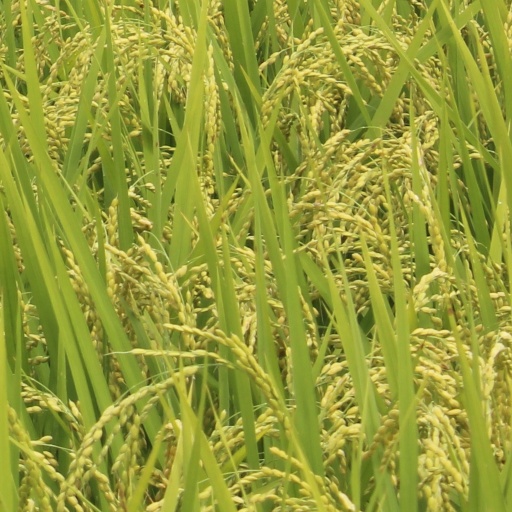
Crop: rice